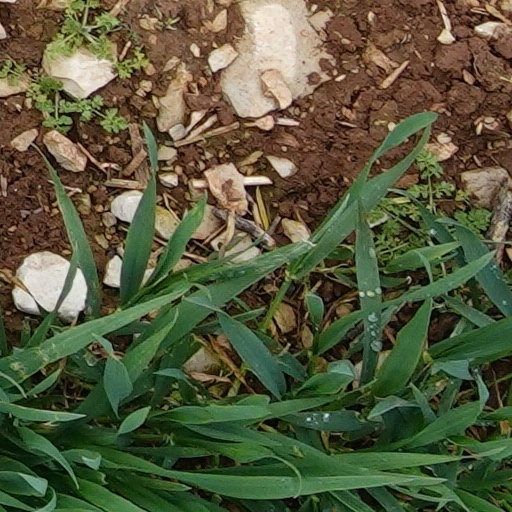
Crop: wheat